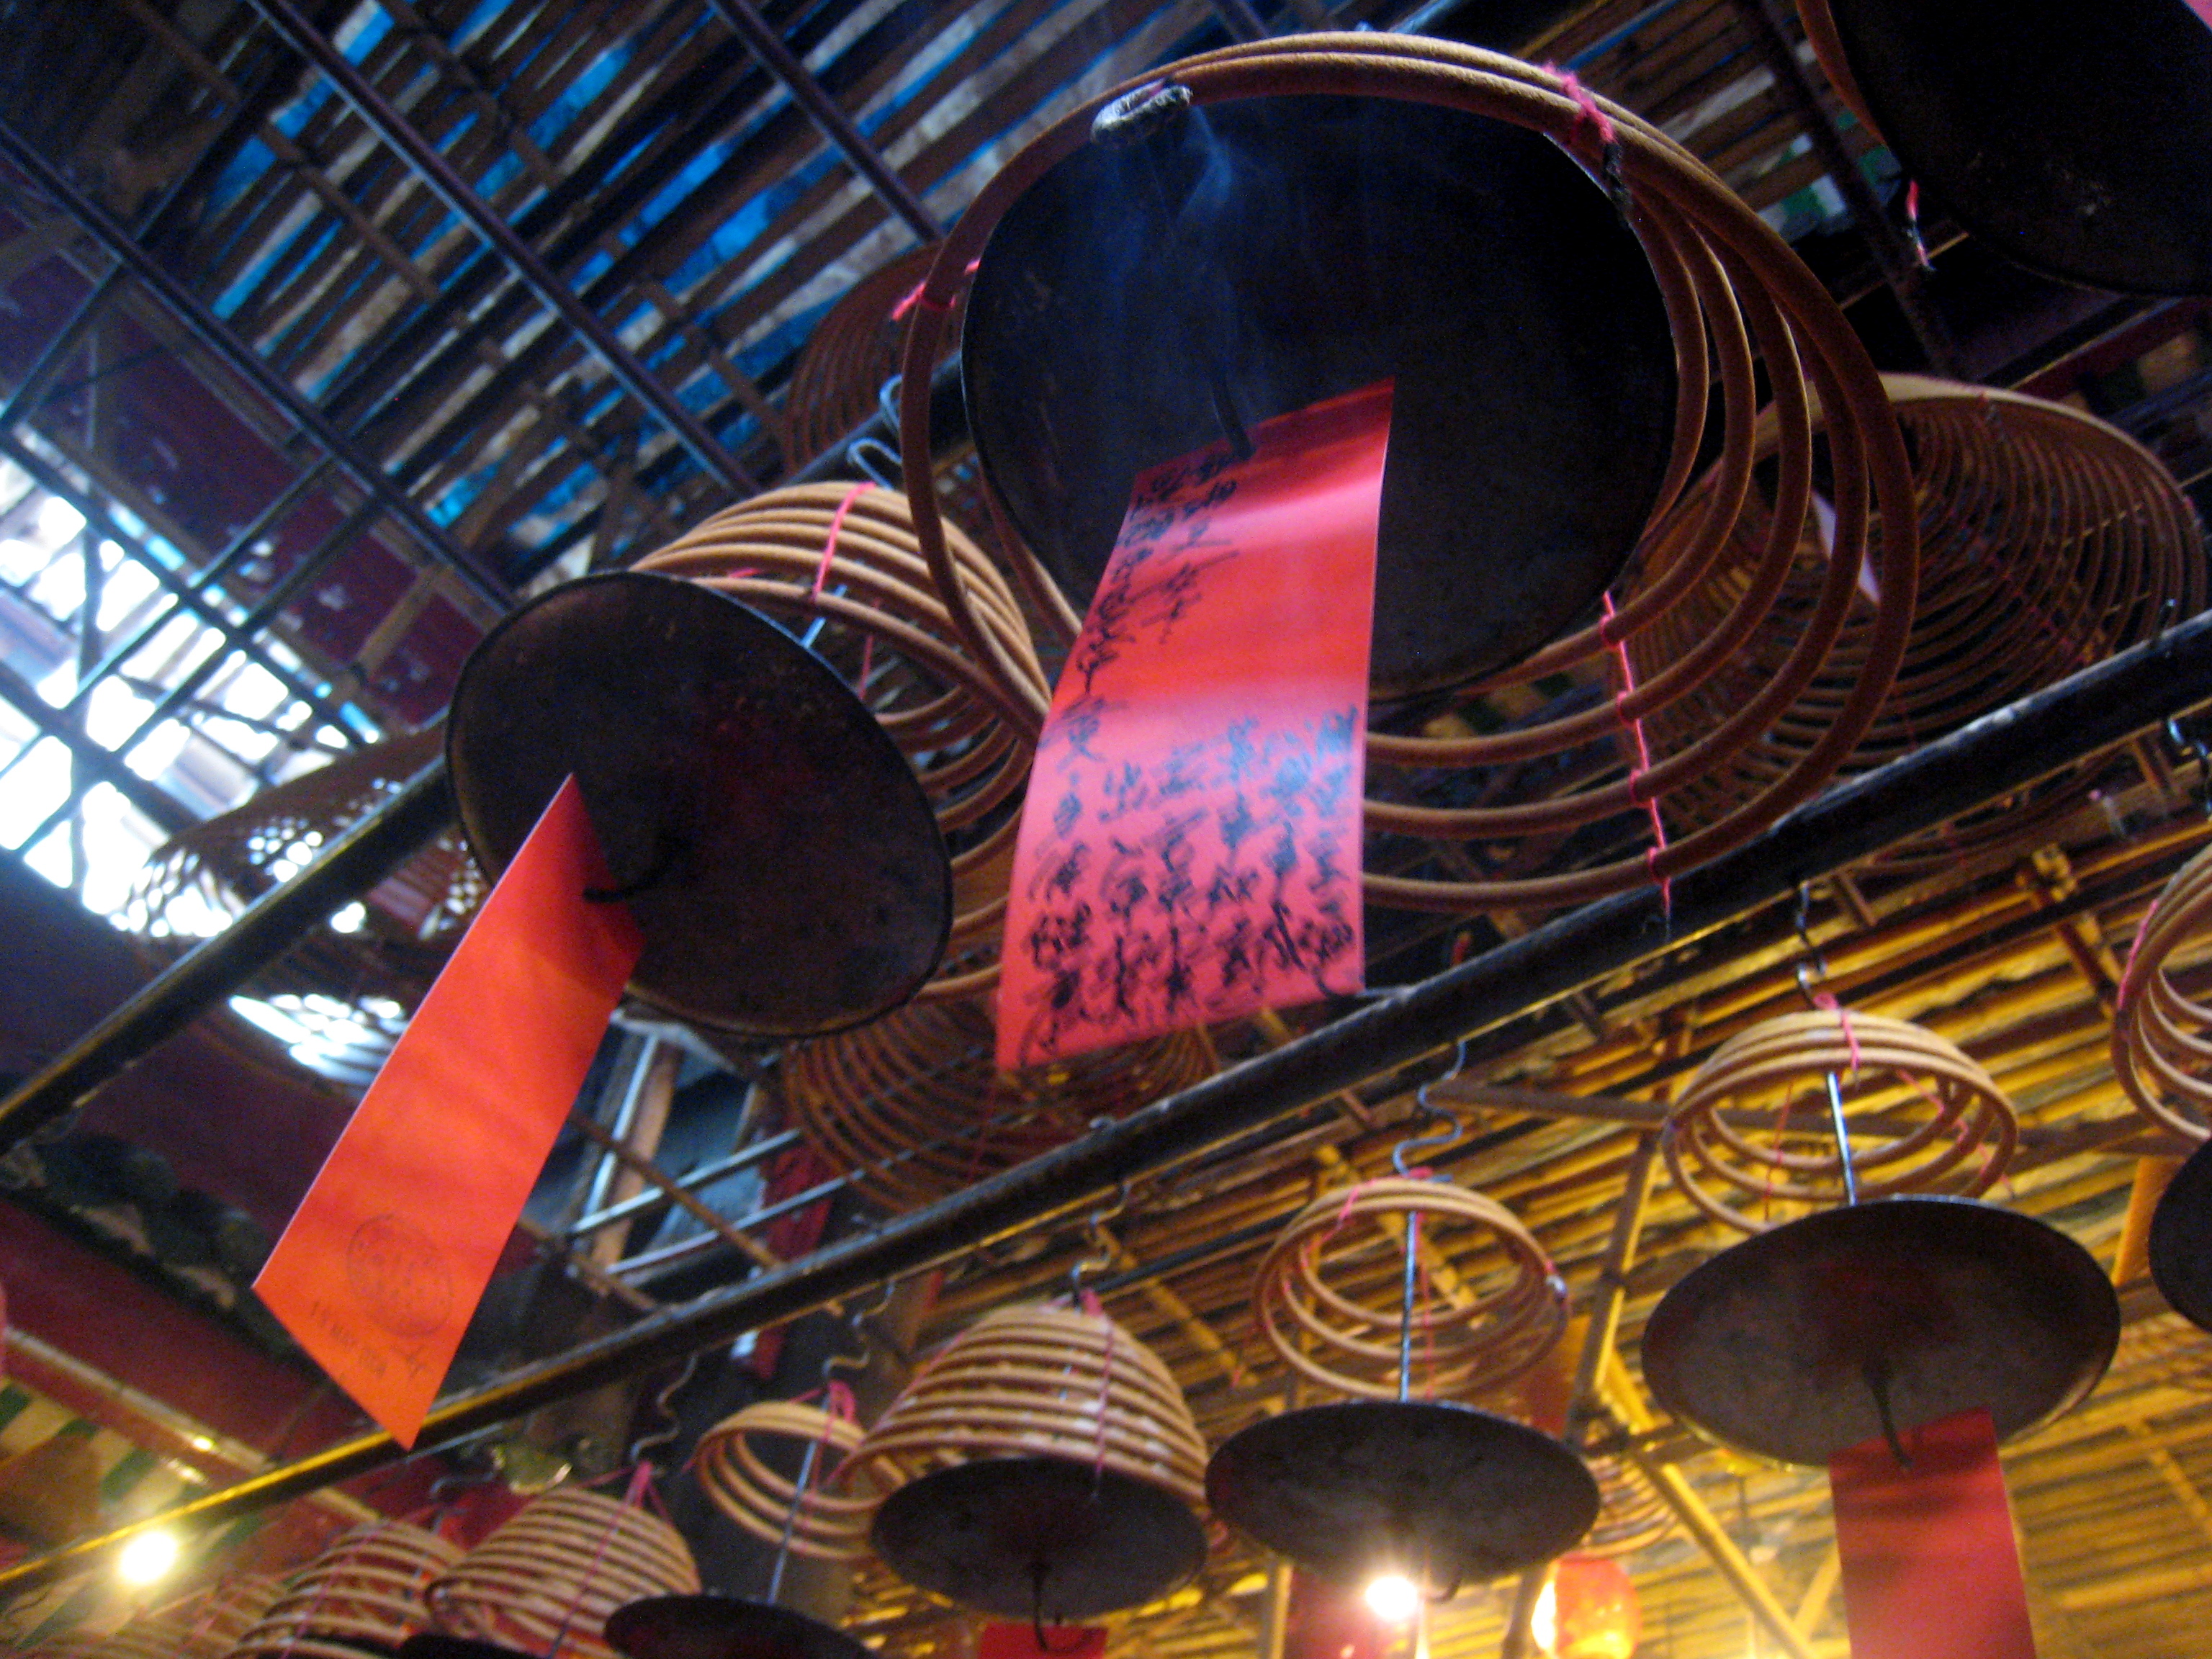
night, amusement park, hongkong